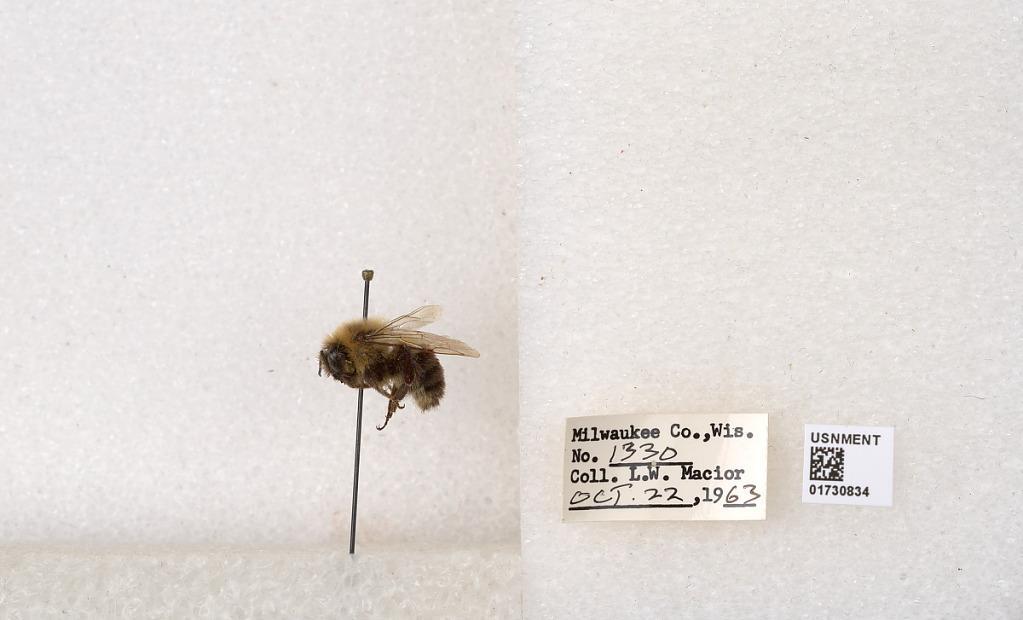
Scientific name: Bombus impatiens Cresson
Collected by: L. Macior
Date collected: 1963-10-22
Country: United States
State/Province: Wisconsin
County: Milwaukee
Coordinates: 43.0217, -87.9291